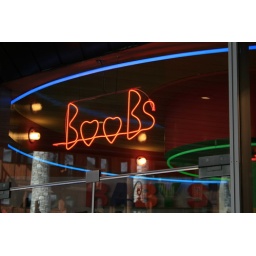
Neon sign in the window of an underwear shop in Val D'isere France